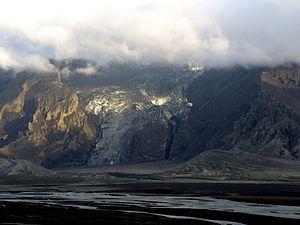
Un jökulhlaup, terme islandais signifiant course de glacier, prononcer [ˈjœːkʏl̥ˌl̥øip], ou débâcle glaciaire, est un type de crue brutale particulièrement puissante et dévastatrice résultant d'une vidange brutale d'un lac glaciaire en lien avec une éruption volcanique.